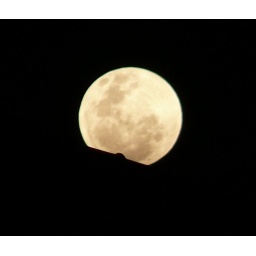
Actually the roof of the house over the road, but it was technically in the penumbra at this point.